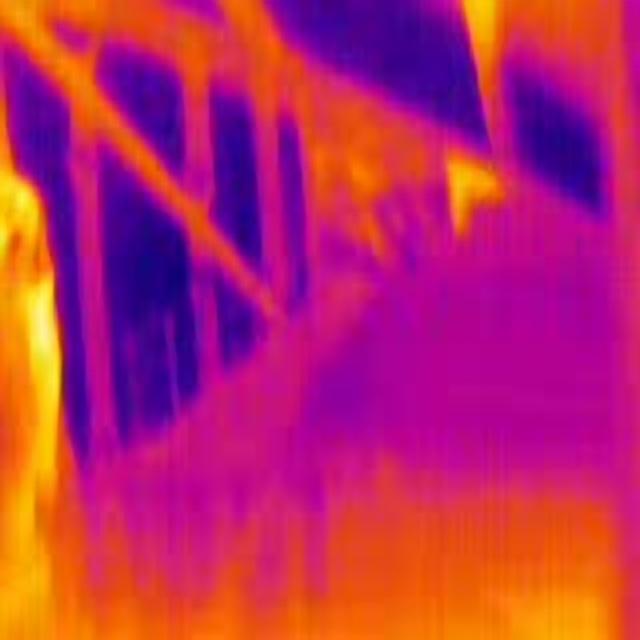
Detected objects:
label: person